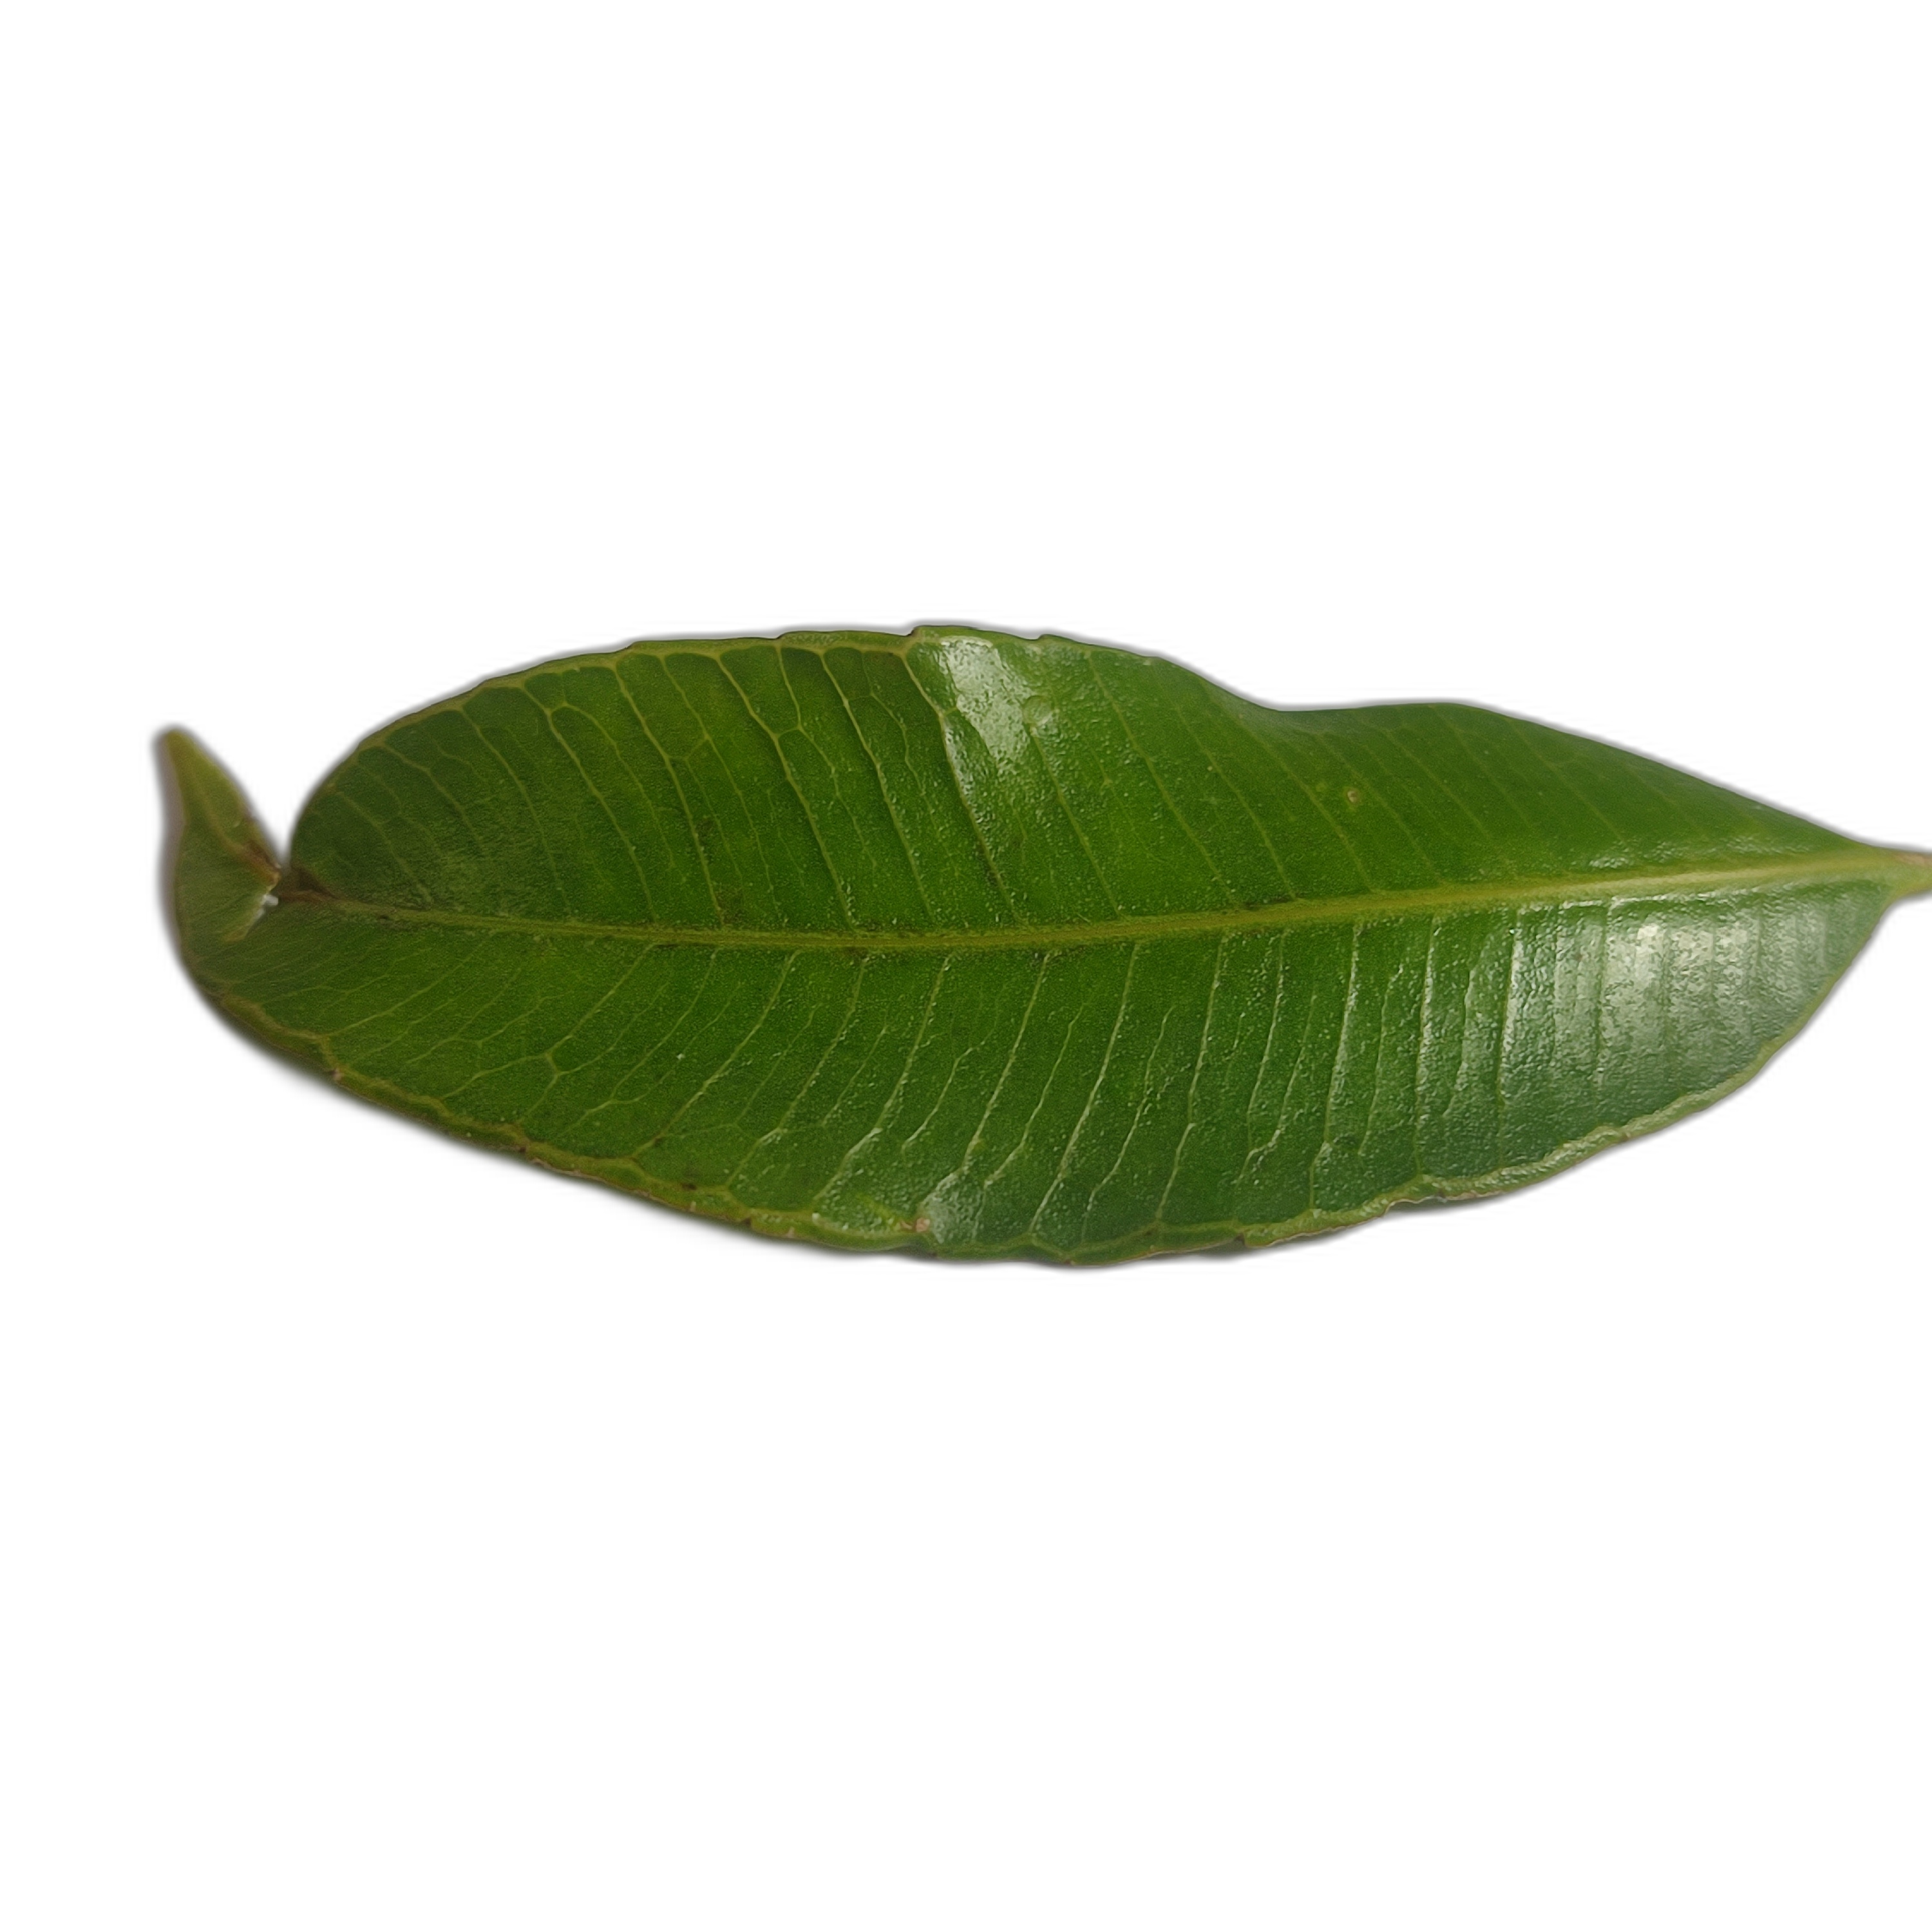
Label: healthy